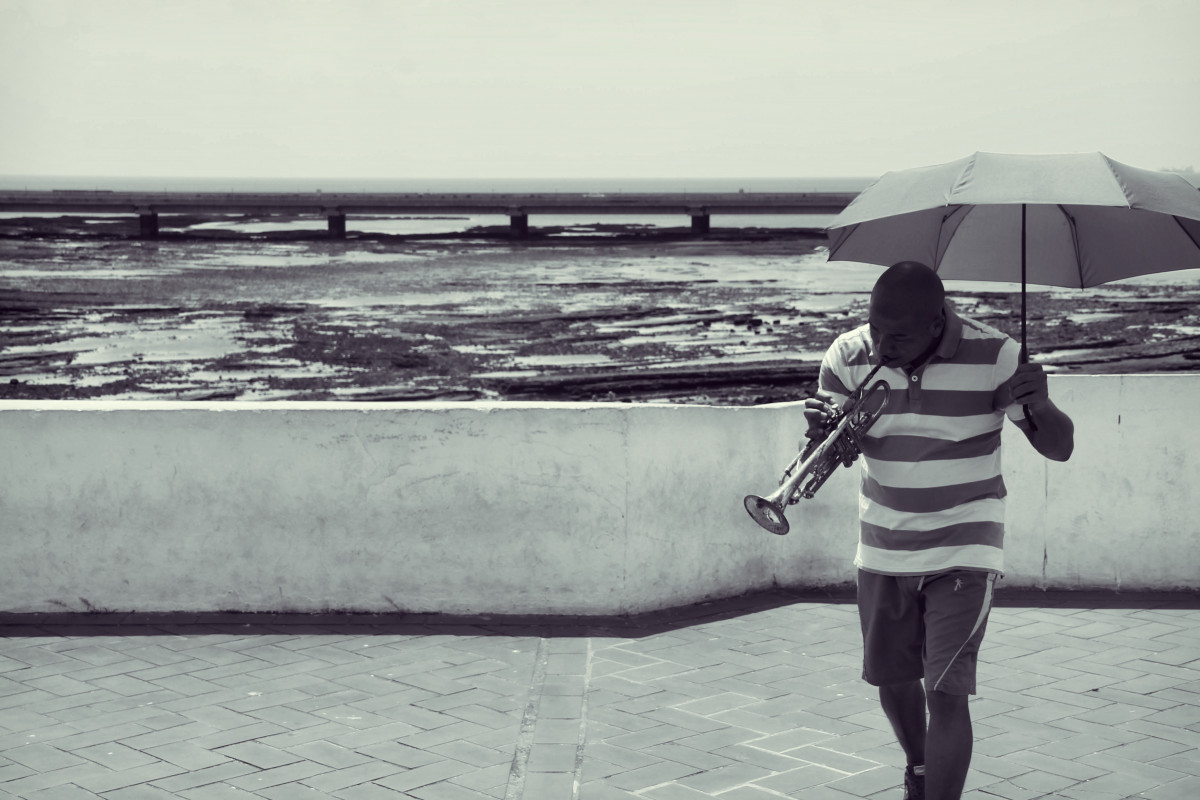
Tags: snow, winter, black and white, wave, weather, photograph, image